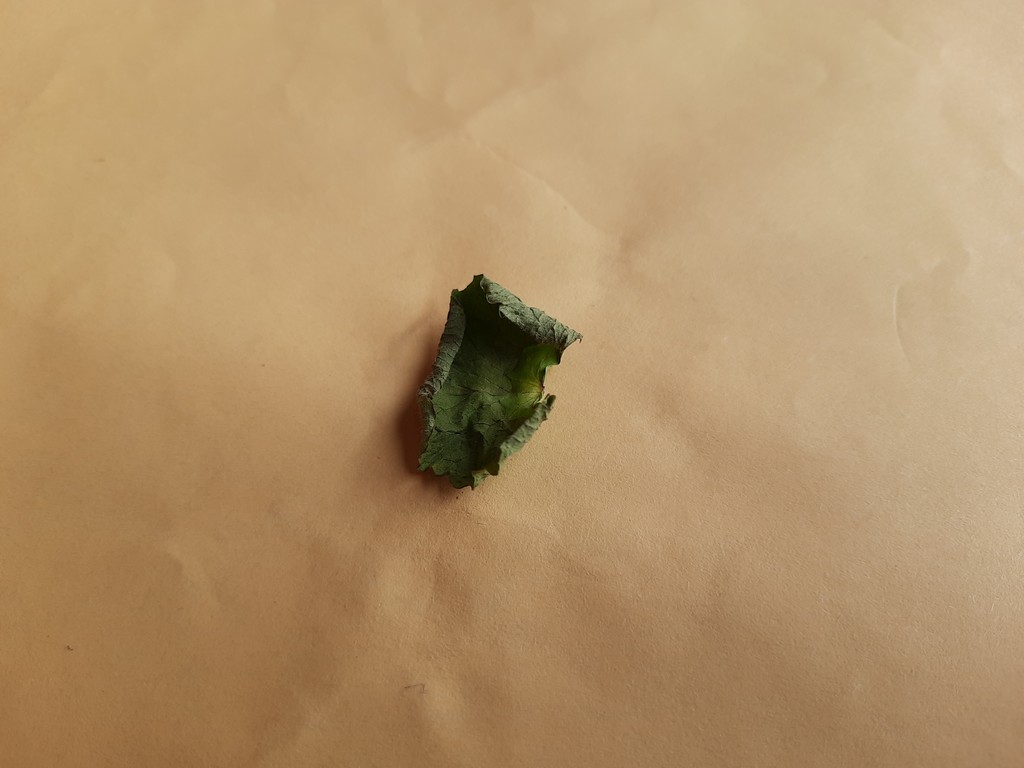
Label: Dried